Hannogne-Saint-Rémy

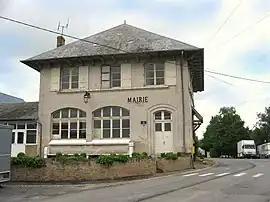
The town hall in Hannogne-Saint-Rémy

Hannogne-Saint-Rémy is a commune in the Ardennes department in northern France.